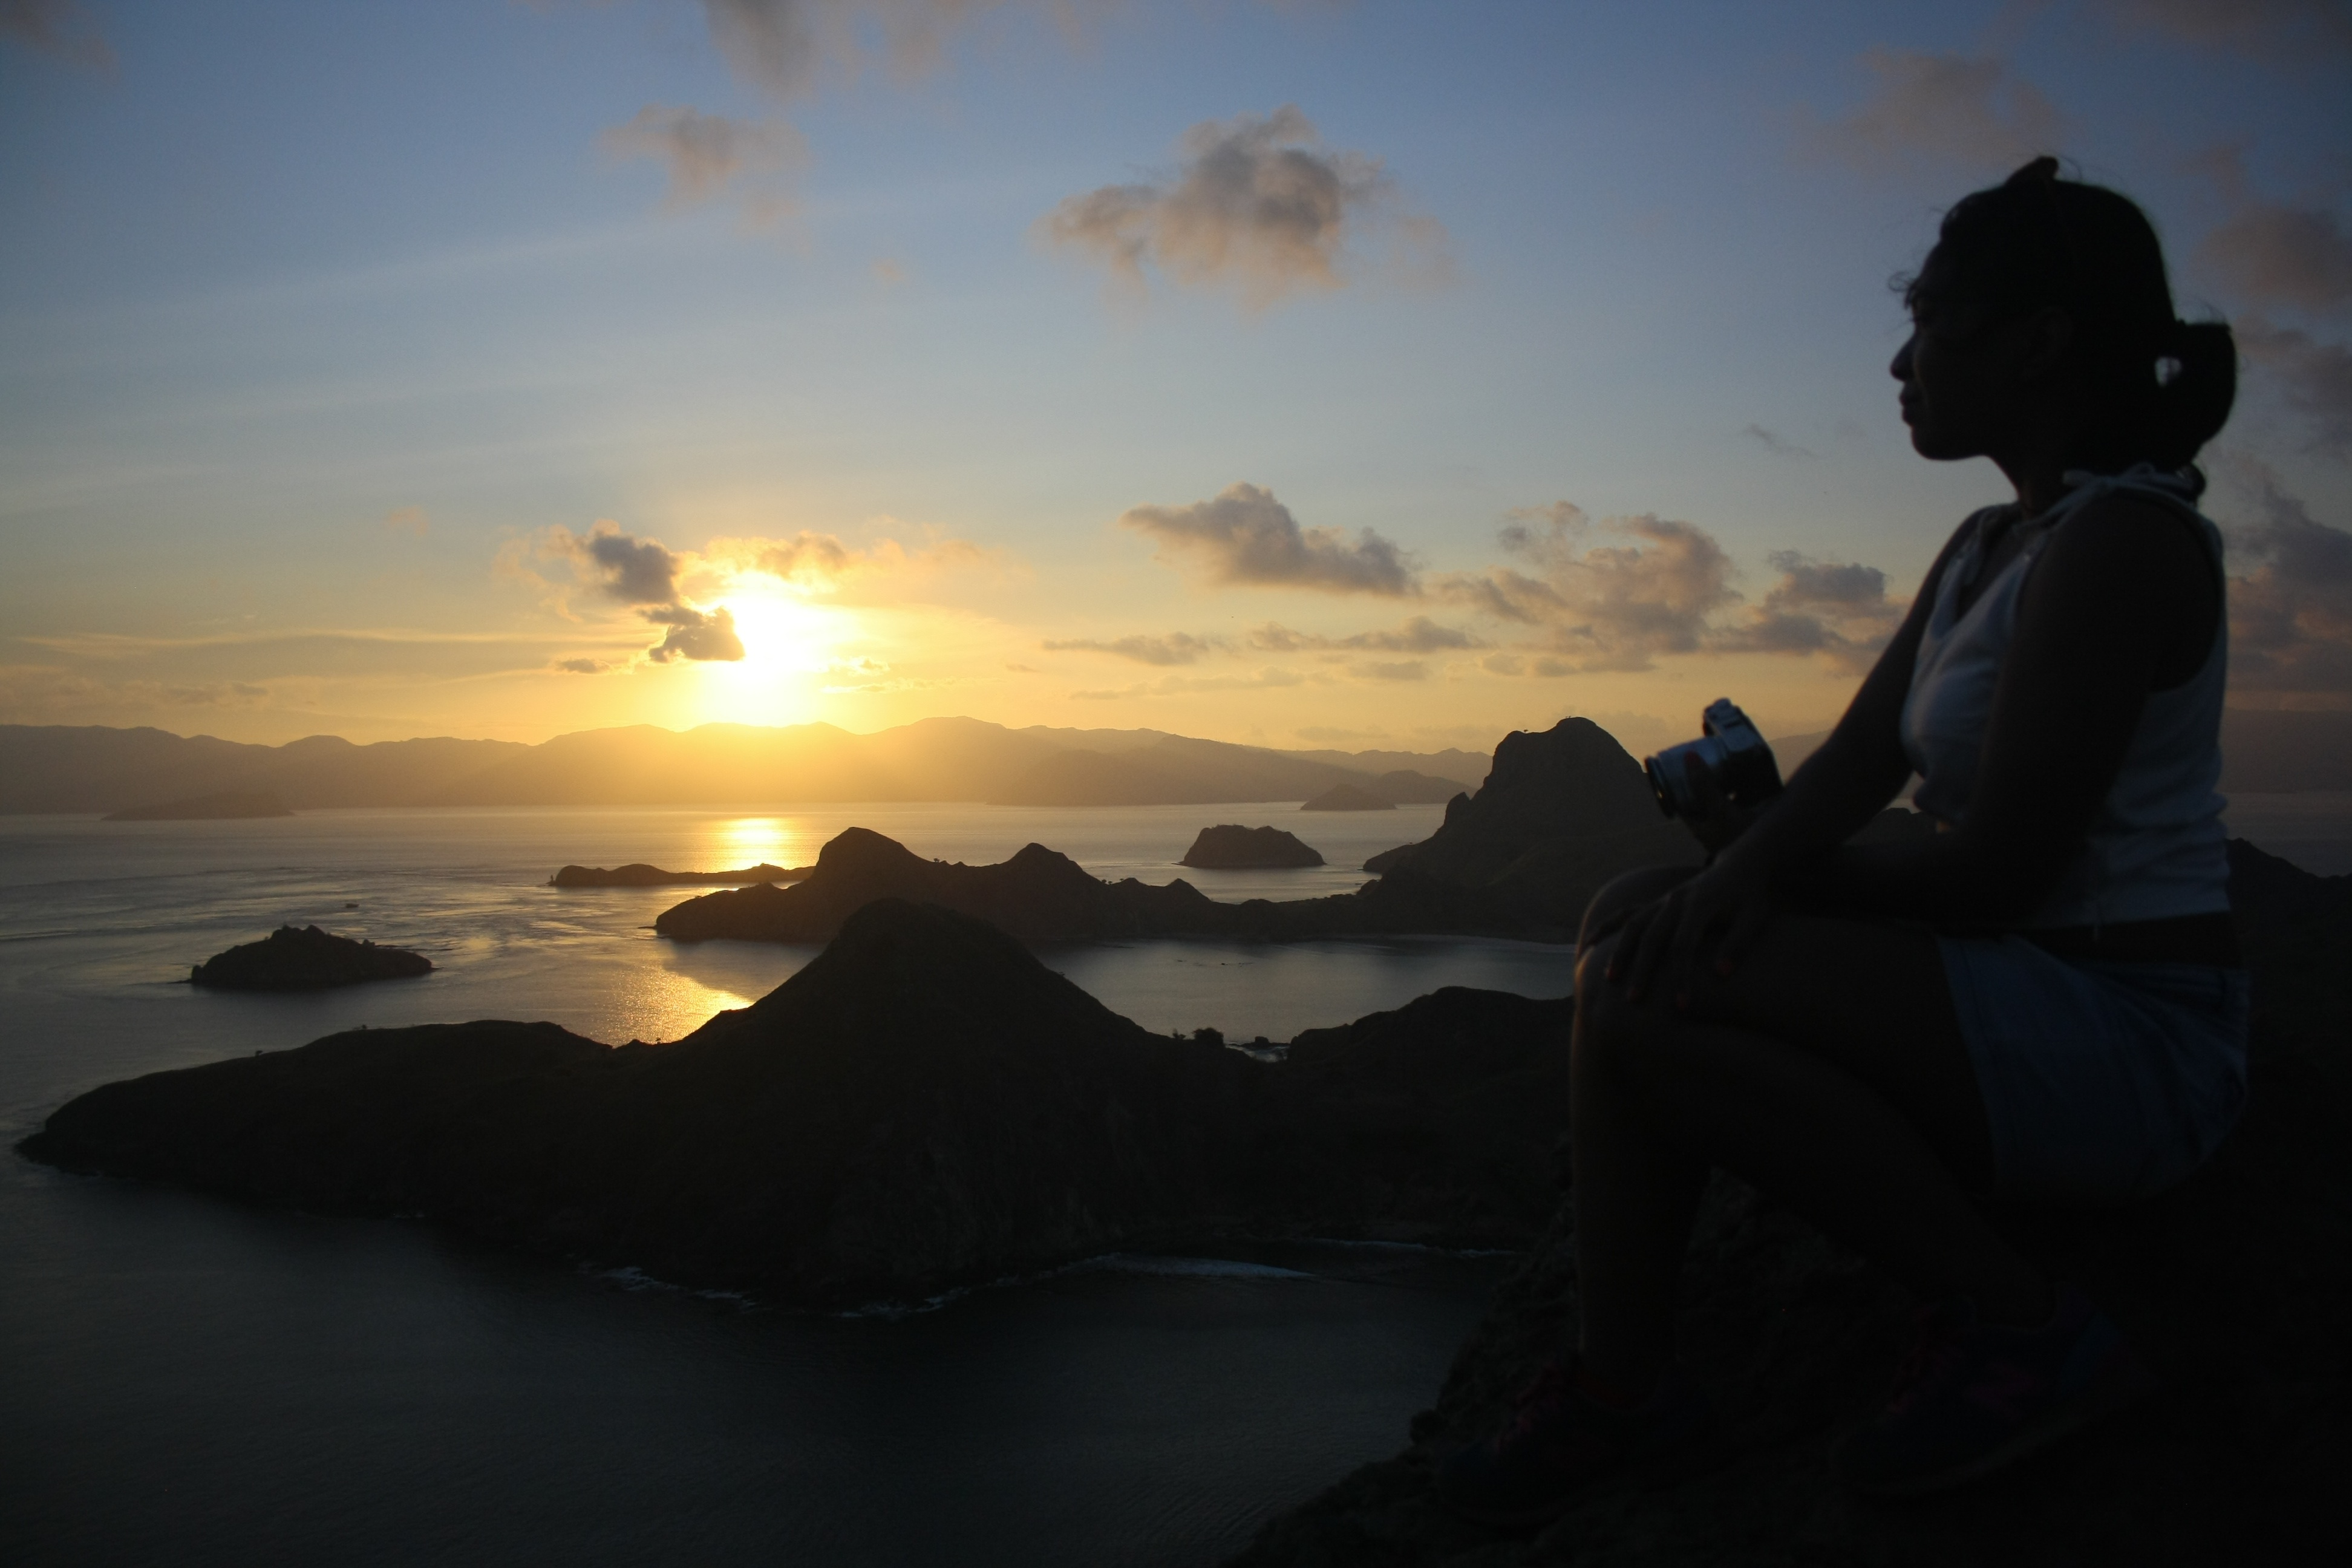
sea, coast, ocean, horizon, cloud, sunrise, sunset, sunlight, morning, dawn, dusk, evening, reflection, afterglow, atmospheric phenomenon